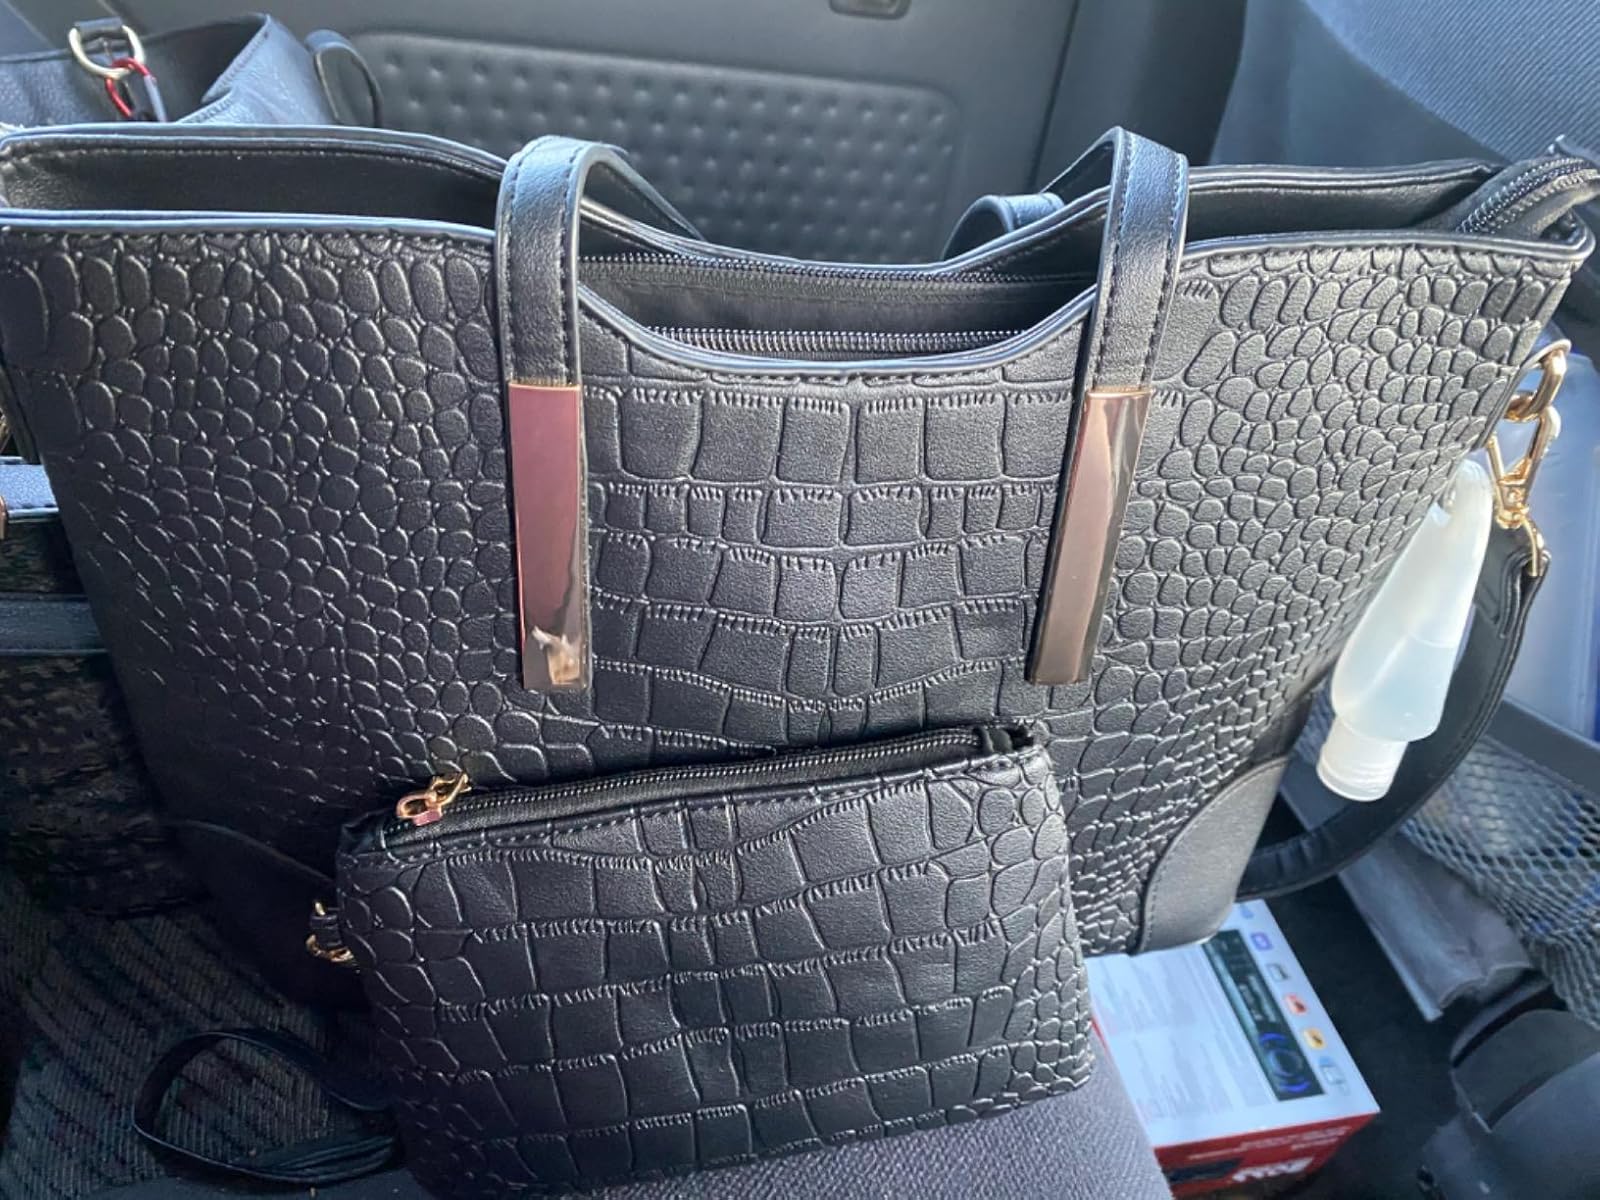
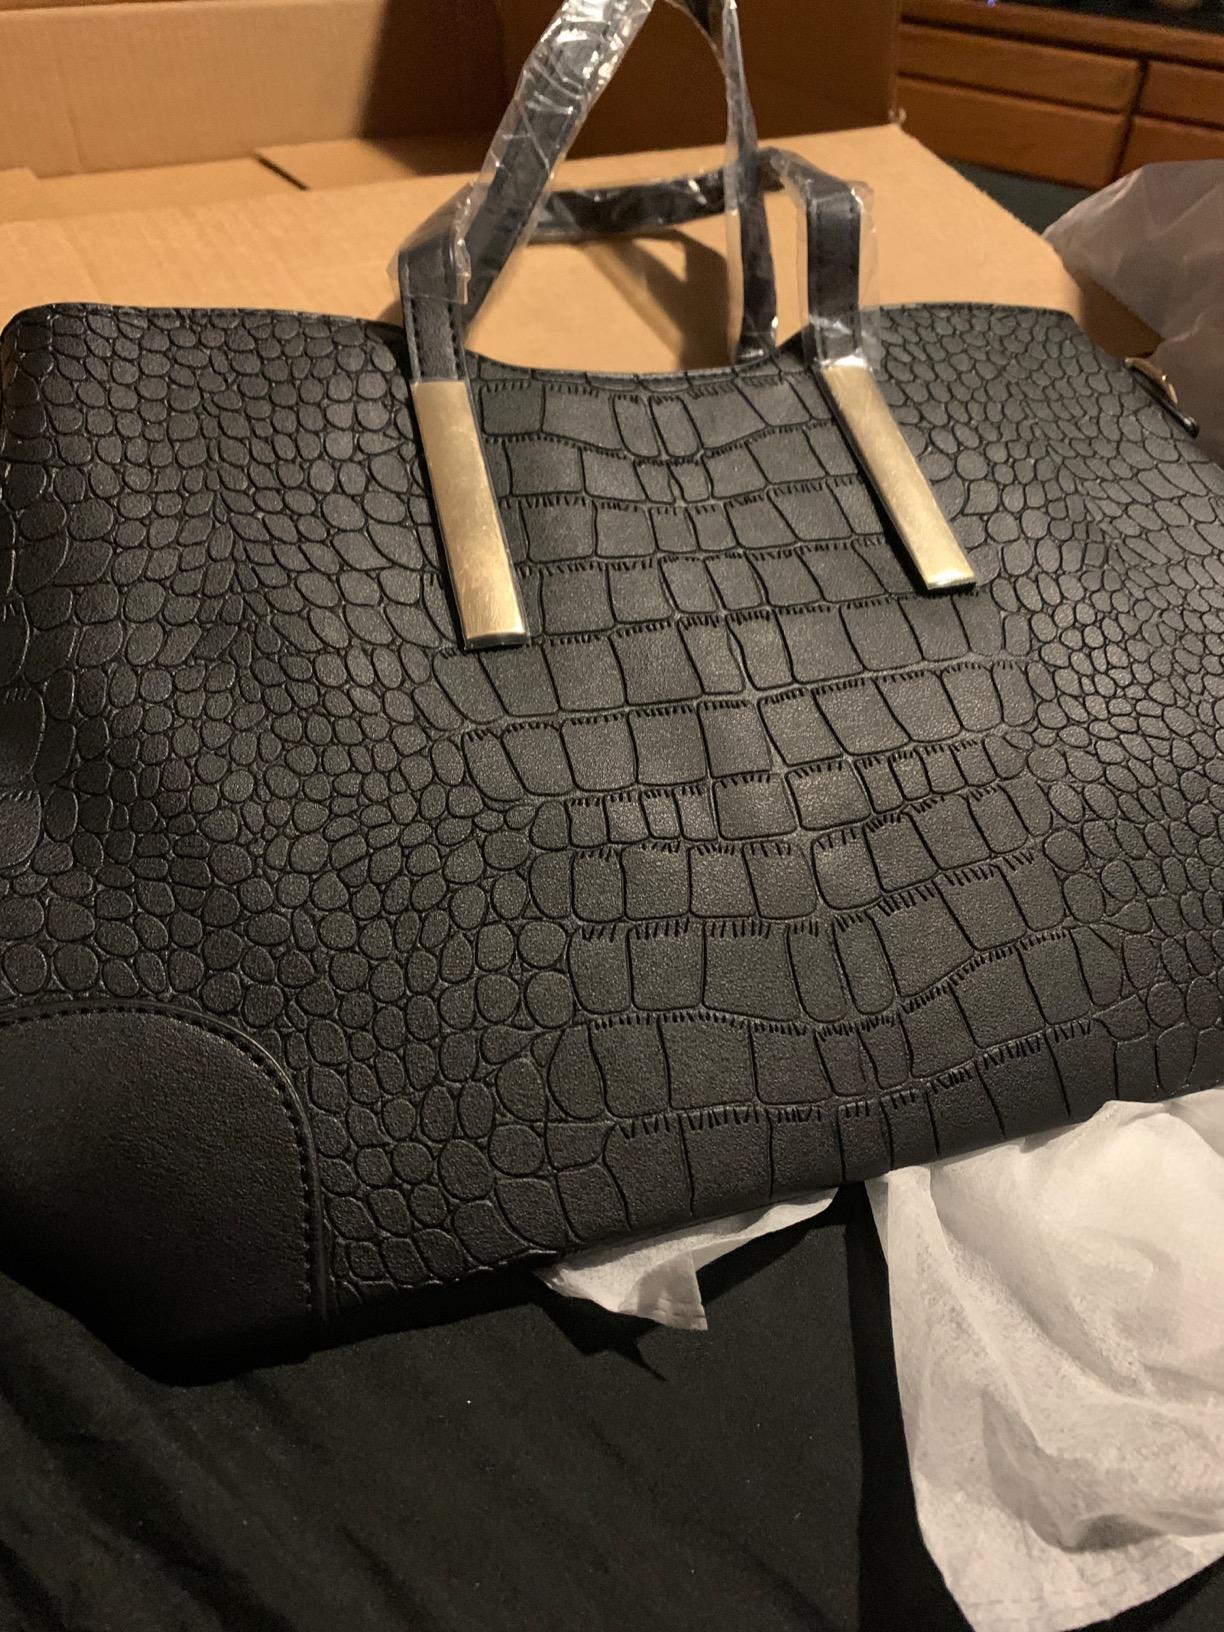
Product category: accessories_handbag
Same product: yes